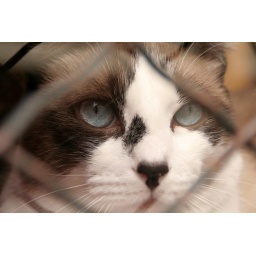
A cat staring out a window in the French Quarter